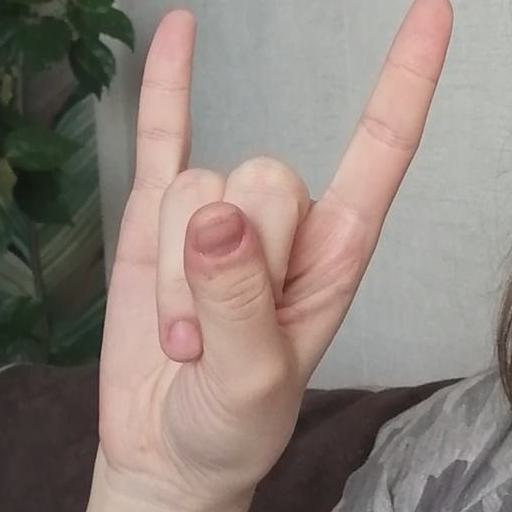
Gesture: rock